Algae scrubber

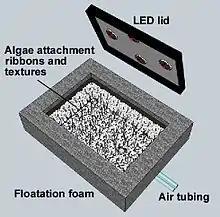
Commercial floating surface algae scrubber uses red LED lights and up-flowing air bubbles to cause algae to grow in the growth compartment. Inside of the compartment is lined with rough textures which enhance algal attachment; ribbons/strings allow further algal attachment.

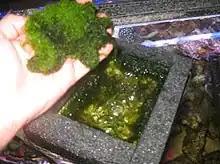
Periodic removal of the algae that has grown inside of an algae scrubber removes nutrients (ammonia, nitrate, phosphate) from the aquarium water, thus providing the needed filtration.

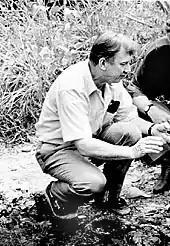
Dr. Walter Adey

An algae scrubber is a water filtering device which uses light to grow algae; in this process, undesirable chemicals are removed from the water. Algae scrubbers allow hobbyists to operate their saltwater or freshwater tanks or ponds using natural filtration based on primary production, much as occurs in oceans and lakes.